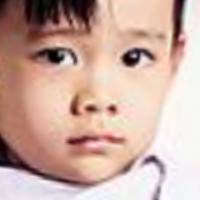
Age group: age 01-10